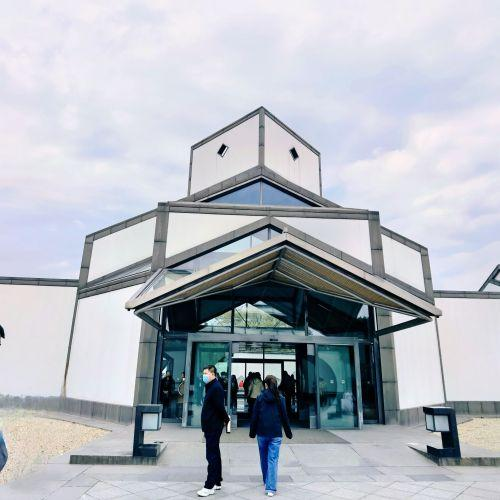
地标名称：苏州博物馆(本馆)
所在城市：苏州市·姑苏区